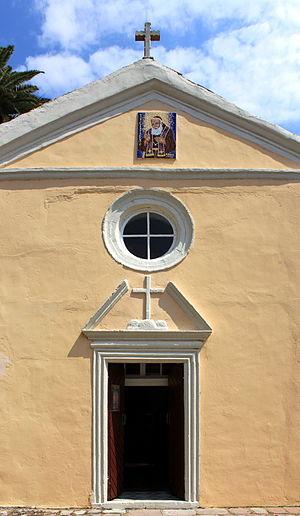
Bogdan Mandic, en religion Frère Léopold dit Léopold de Castelnuovo est un prêtre catholique de l'ordre des Frères mineurs capucins. Il est connu pour avoir été un inlassable confesseur.